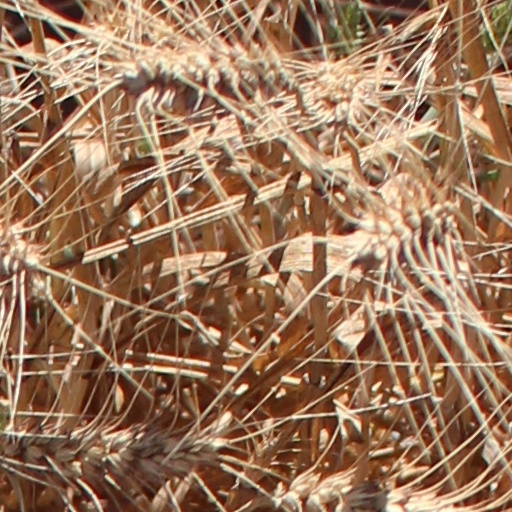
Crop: wheat